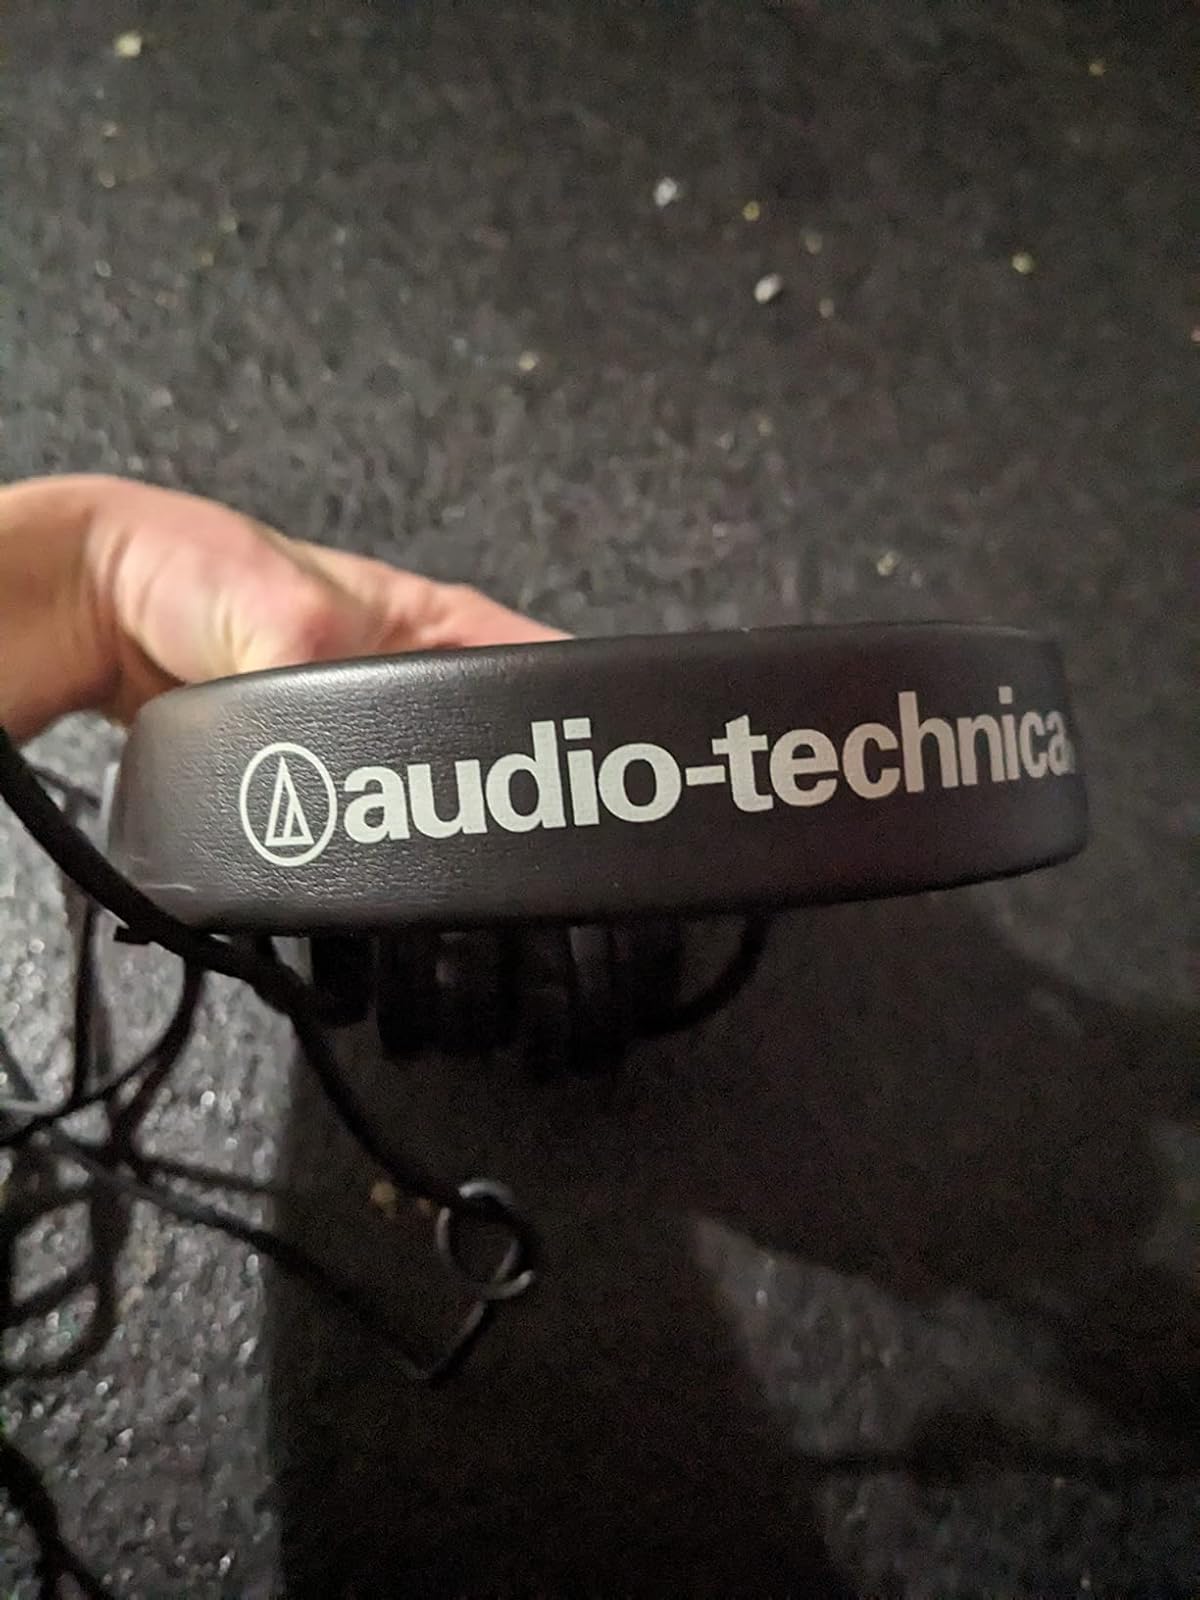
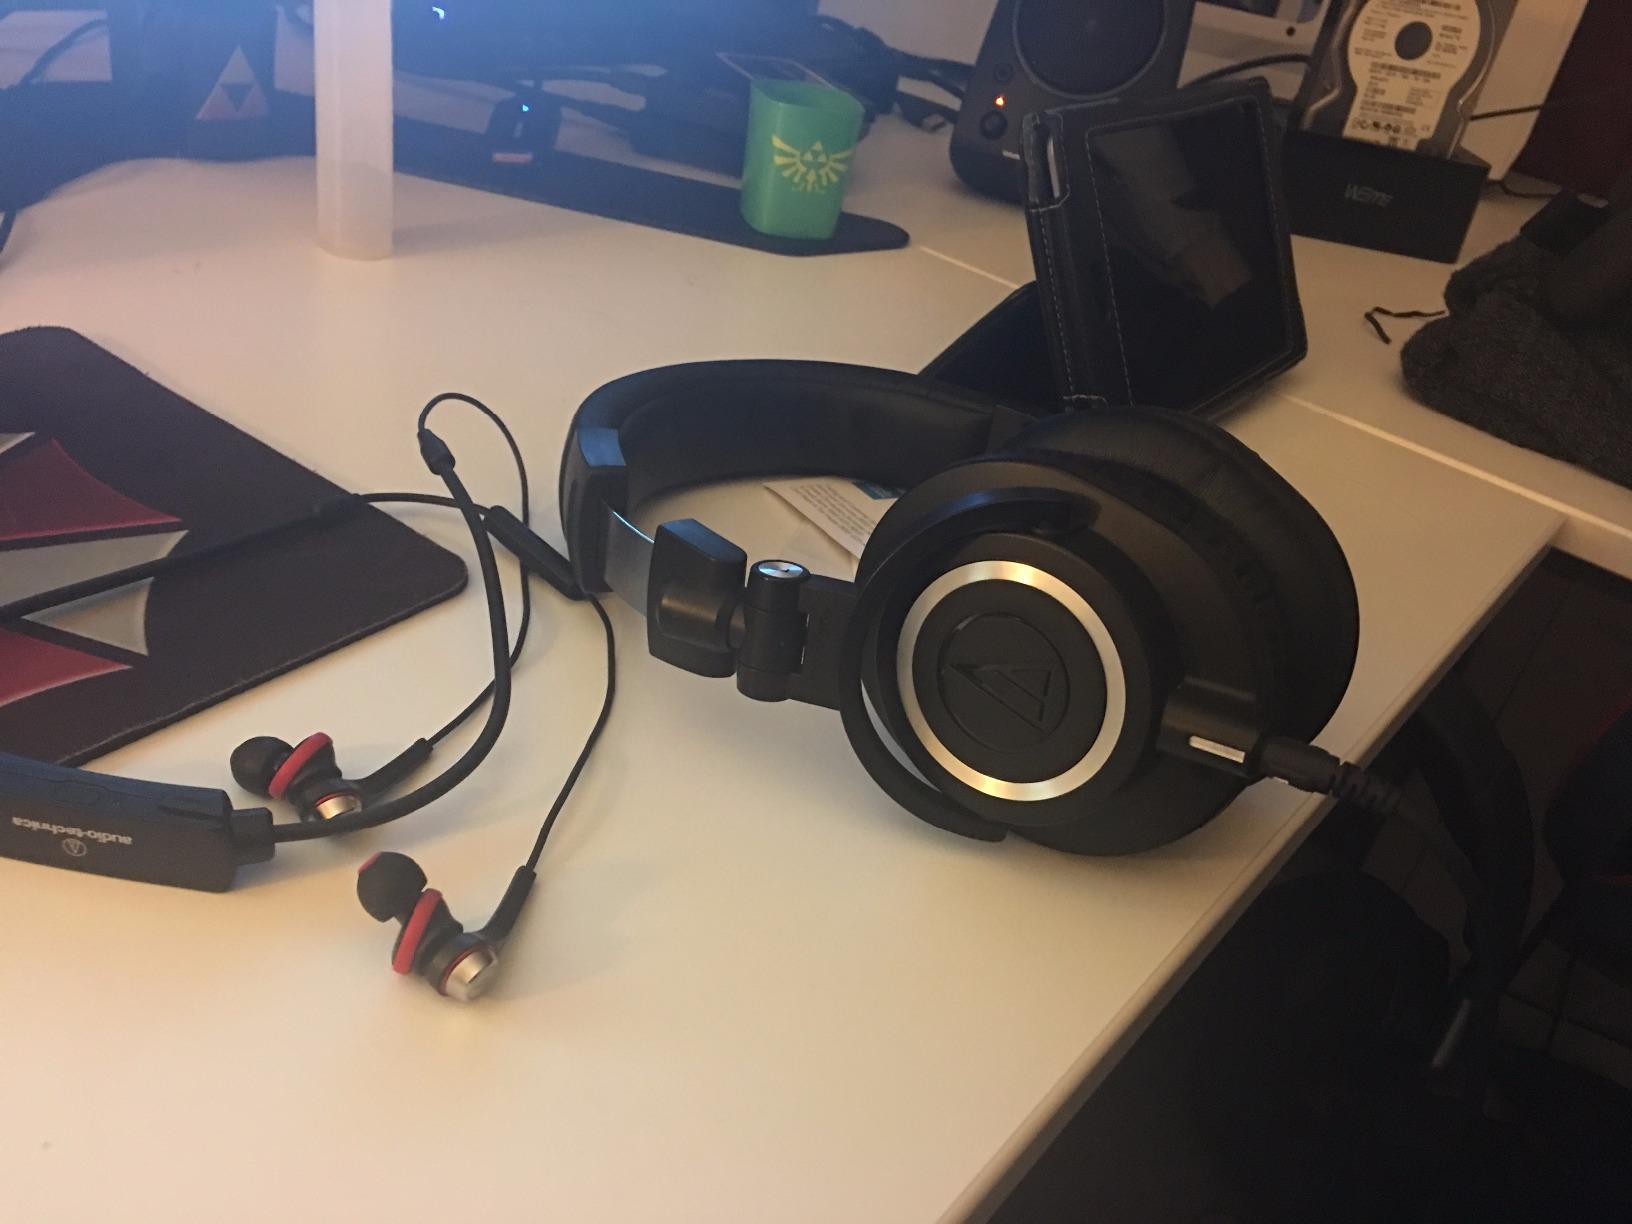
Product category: headphones
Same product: no